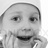
Emotion: surprise